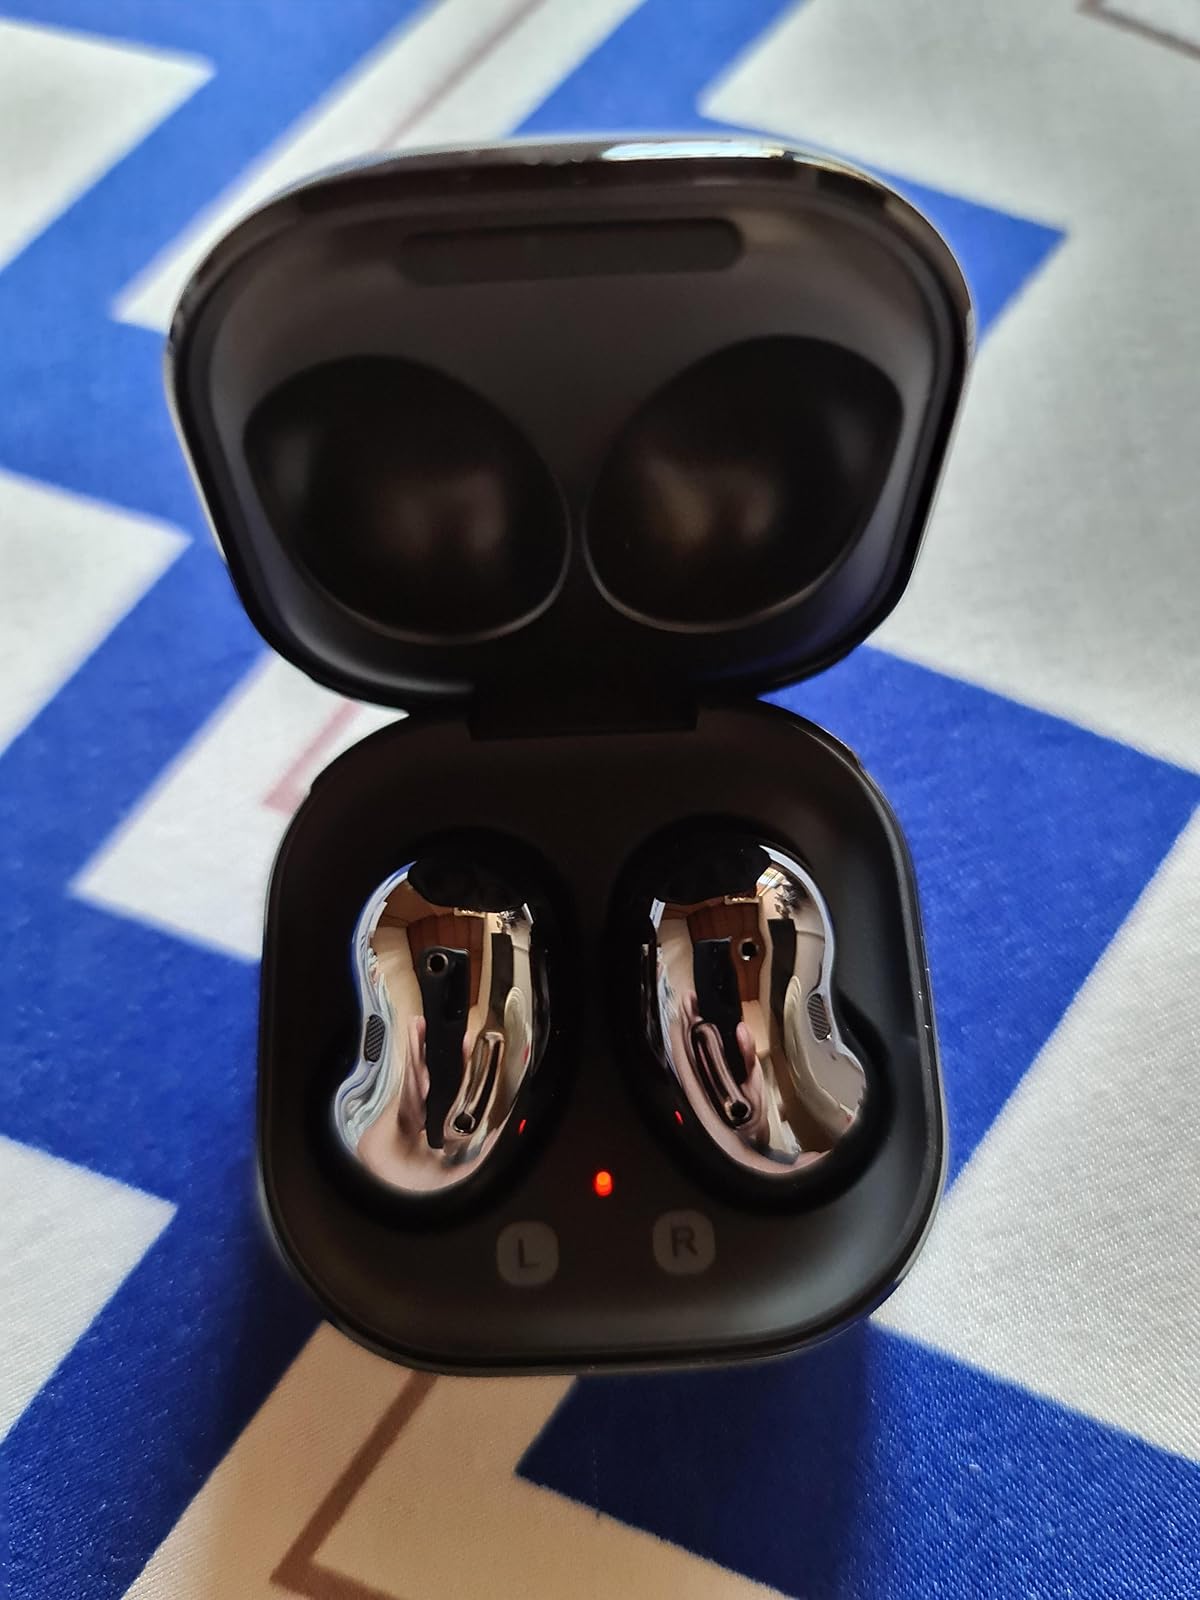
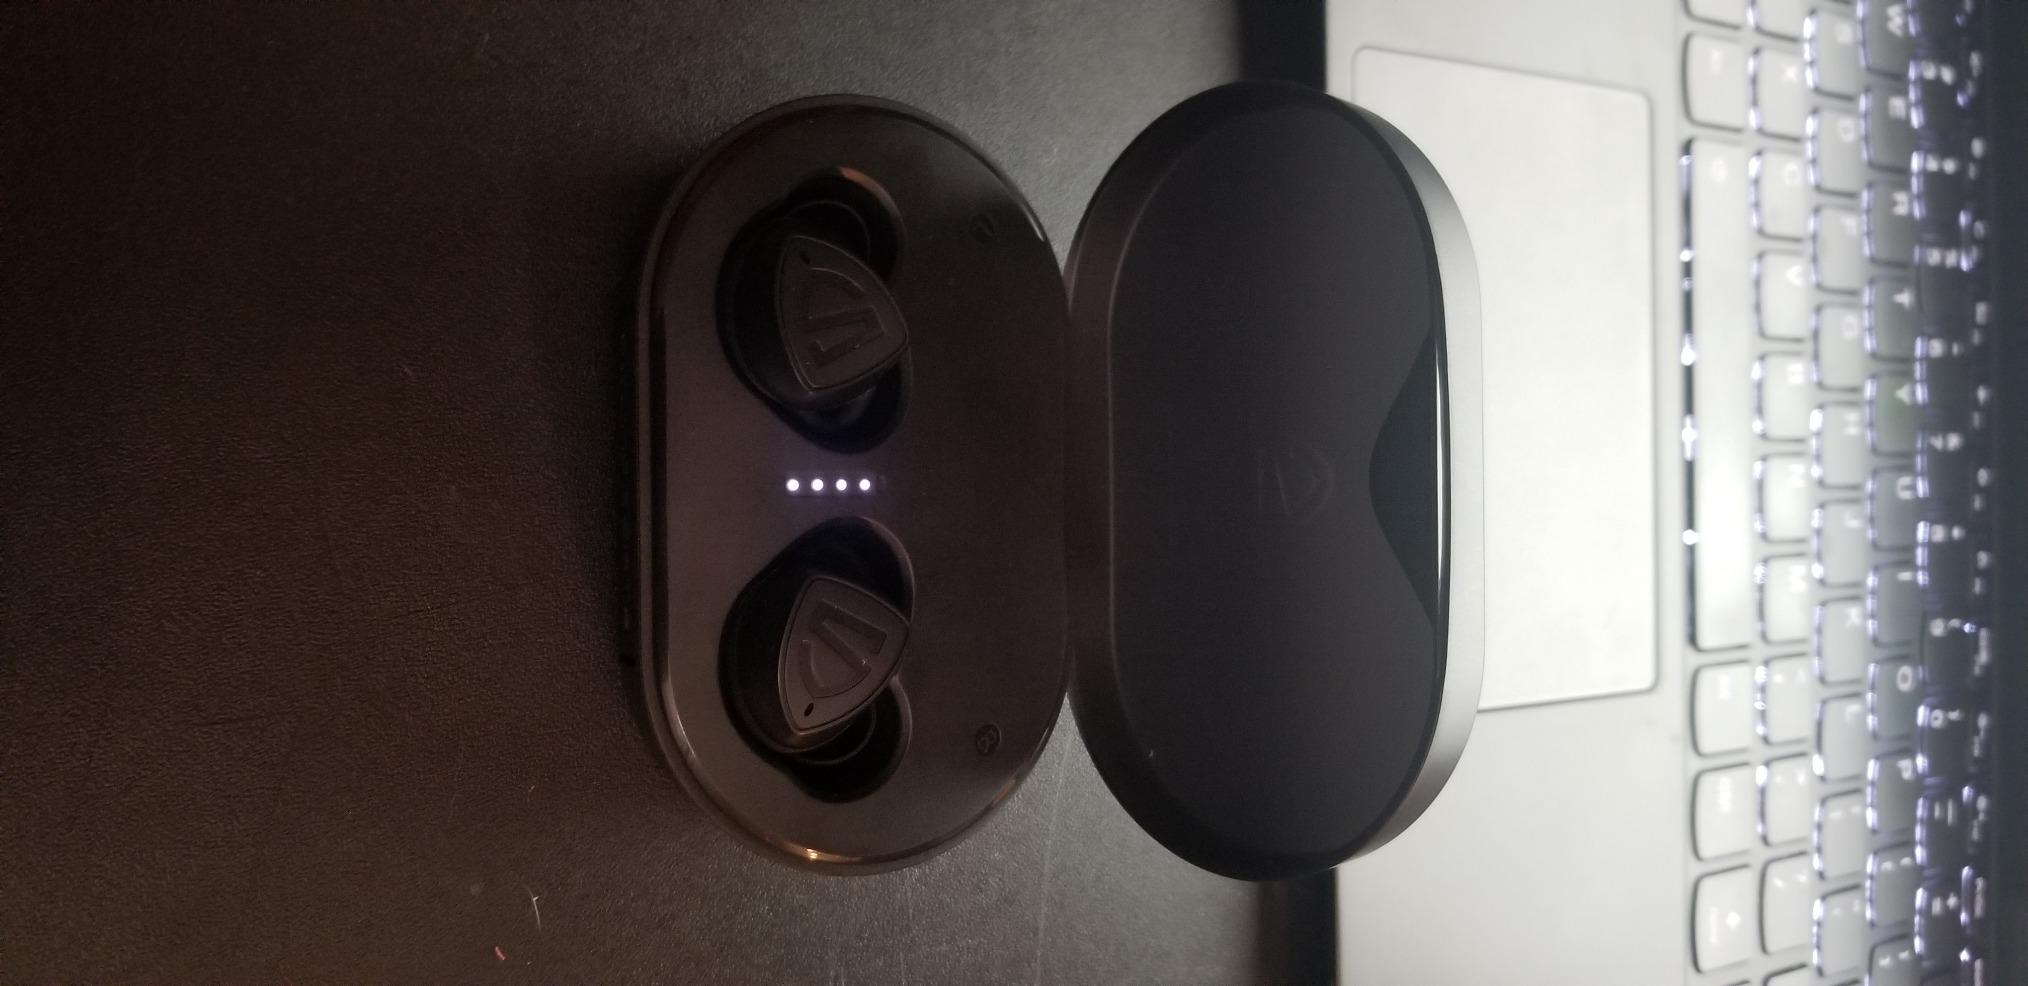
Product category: earbuds
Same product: no